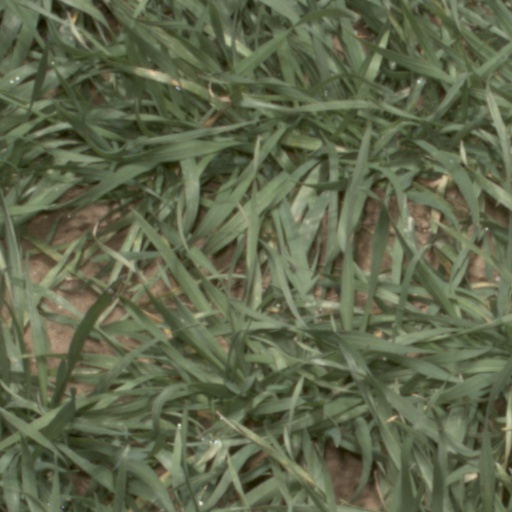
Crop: wheat